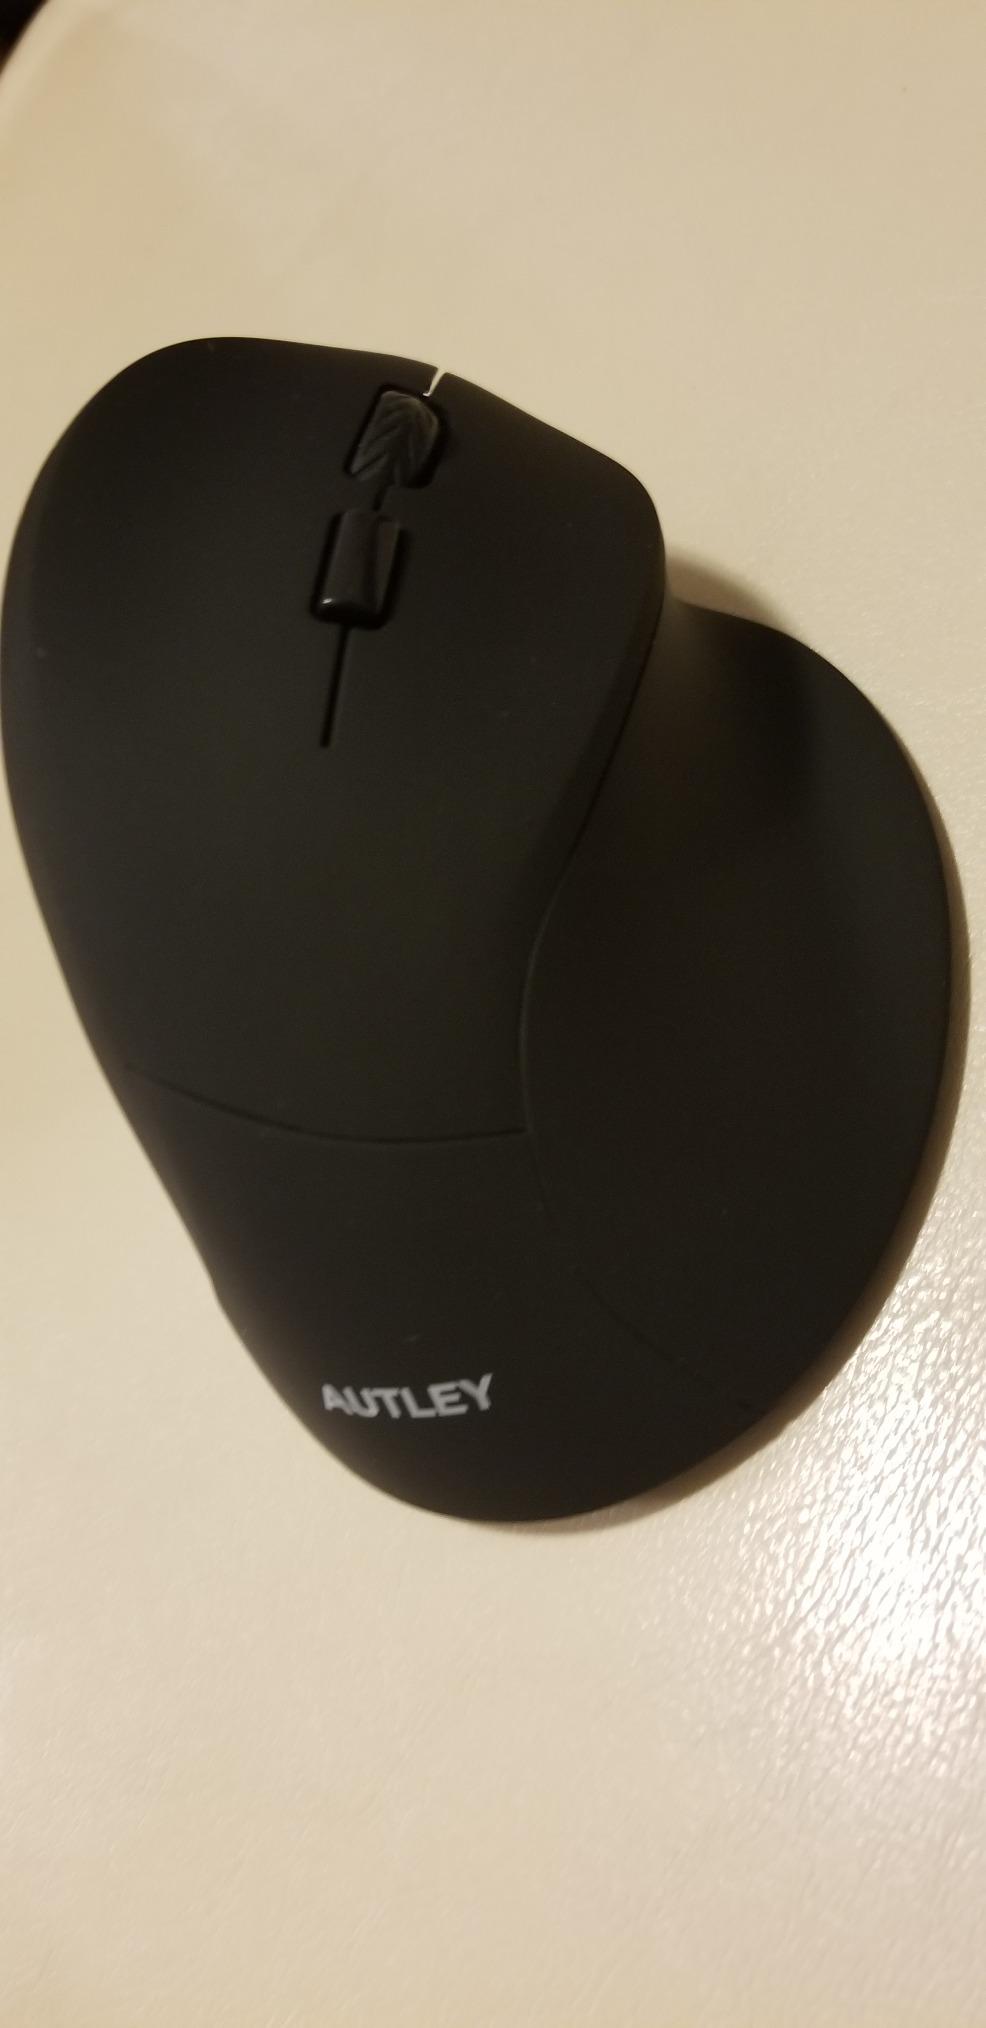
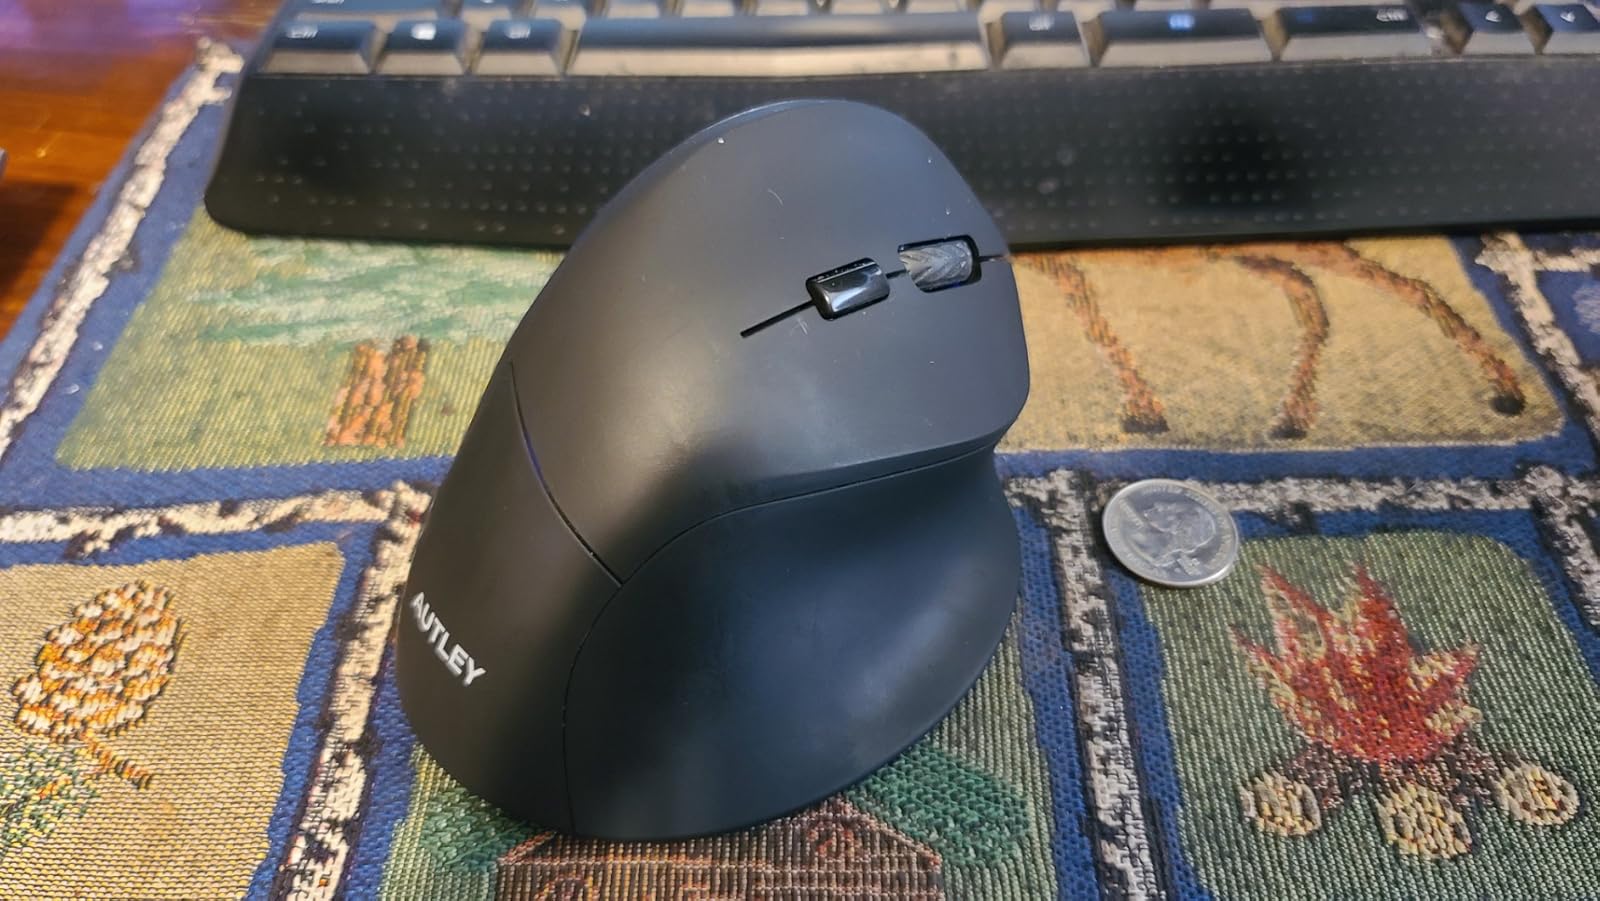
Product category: mouse
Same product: yes